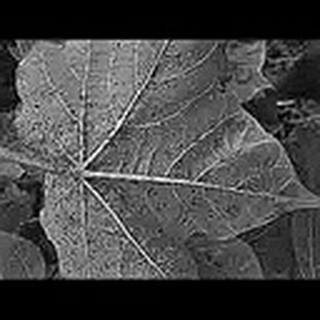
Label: cotton_aphids